José Masot

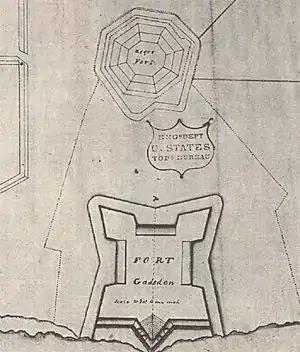
Fort Gadsden and the "negro fort."

Masot was the Governor of West Florida at the outbreak of The First Seminole War. After the garrison at the negro fort killed a group of American sailors, General Jackson decided to destroy it. In April 1816, Jackson informed him that if the Spanish did not eliminate the negro fort, he would. Masot replied that he did not have sufficient forces to take the fort. Jackson then assigned Brigadier General Edmund P. Gaines to the task.